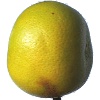
Label: pomelo_sweetie